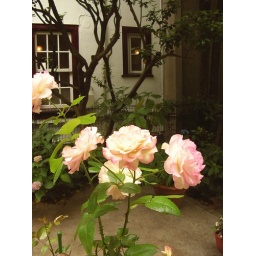
the bright colored roses and the dark chocolate brown window frames. ----------------------------------------------- Yamate 89-6-ban-kan, &amp;quot;Enoki-tei&amp;quot; built in 1927.